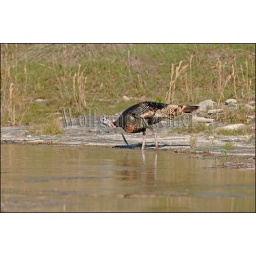
Usa, texas, hill country near hunt, wild turkey, young male at river, drinking